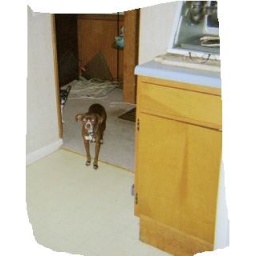
my dog coco and trickie in the back ground